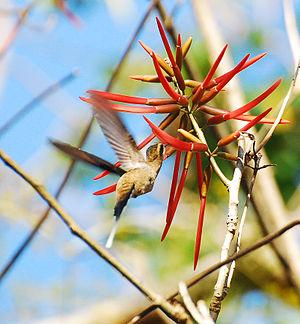
L'Ermite de Hartert est une espèce d'oiseaux-mouches.